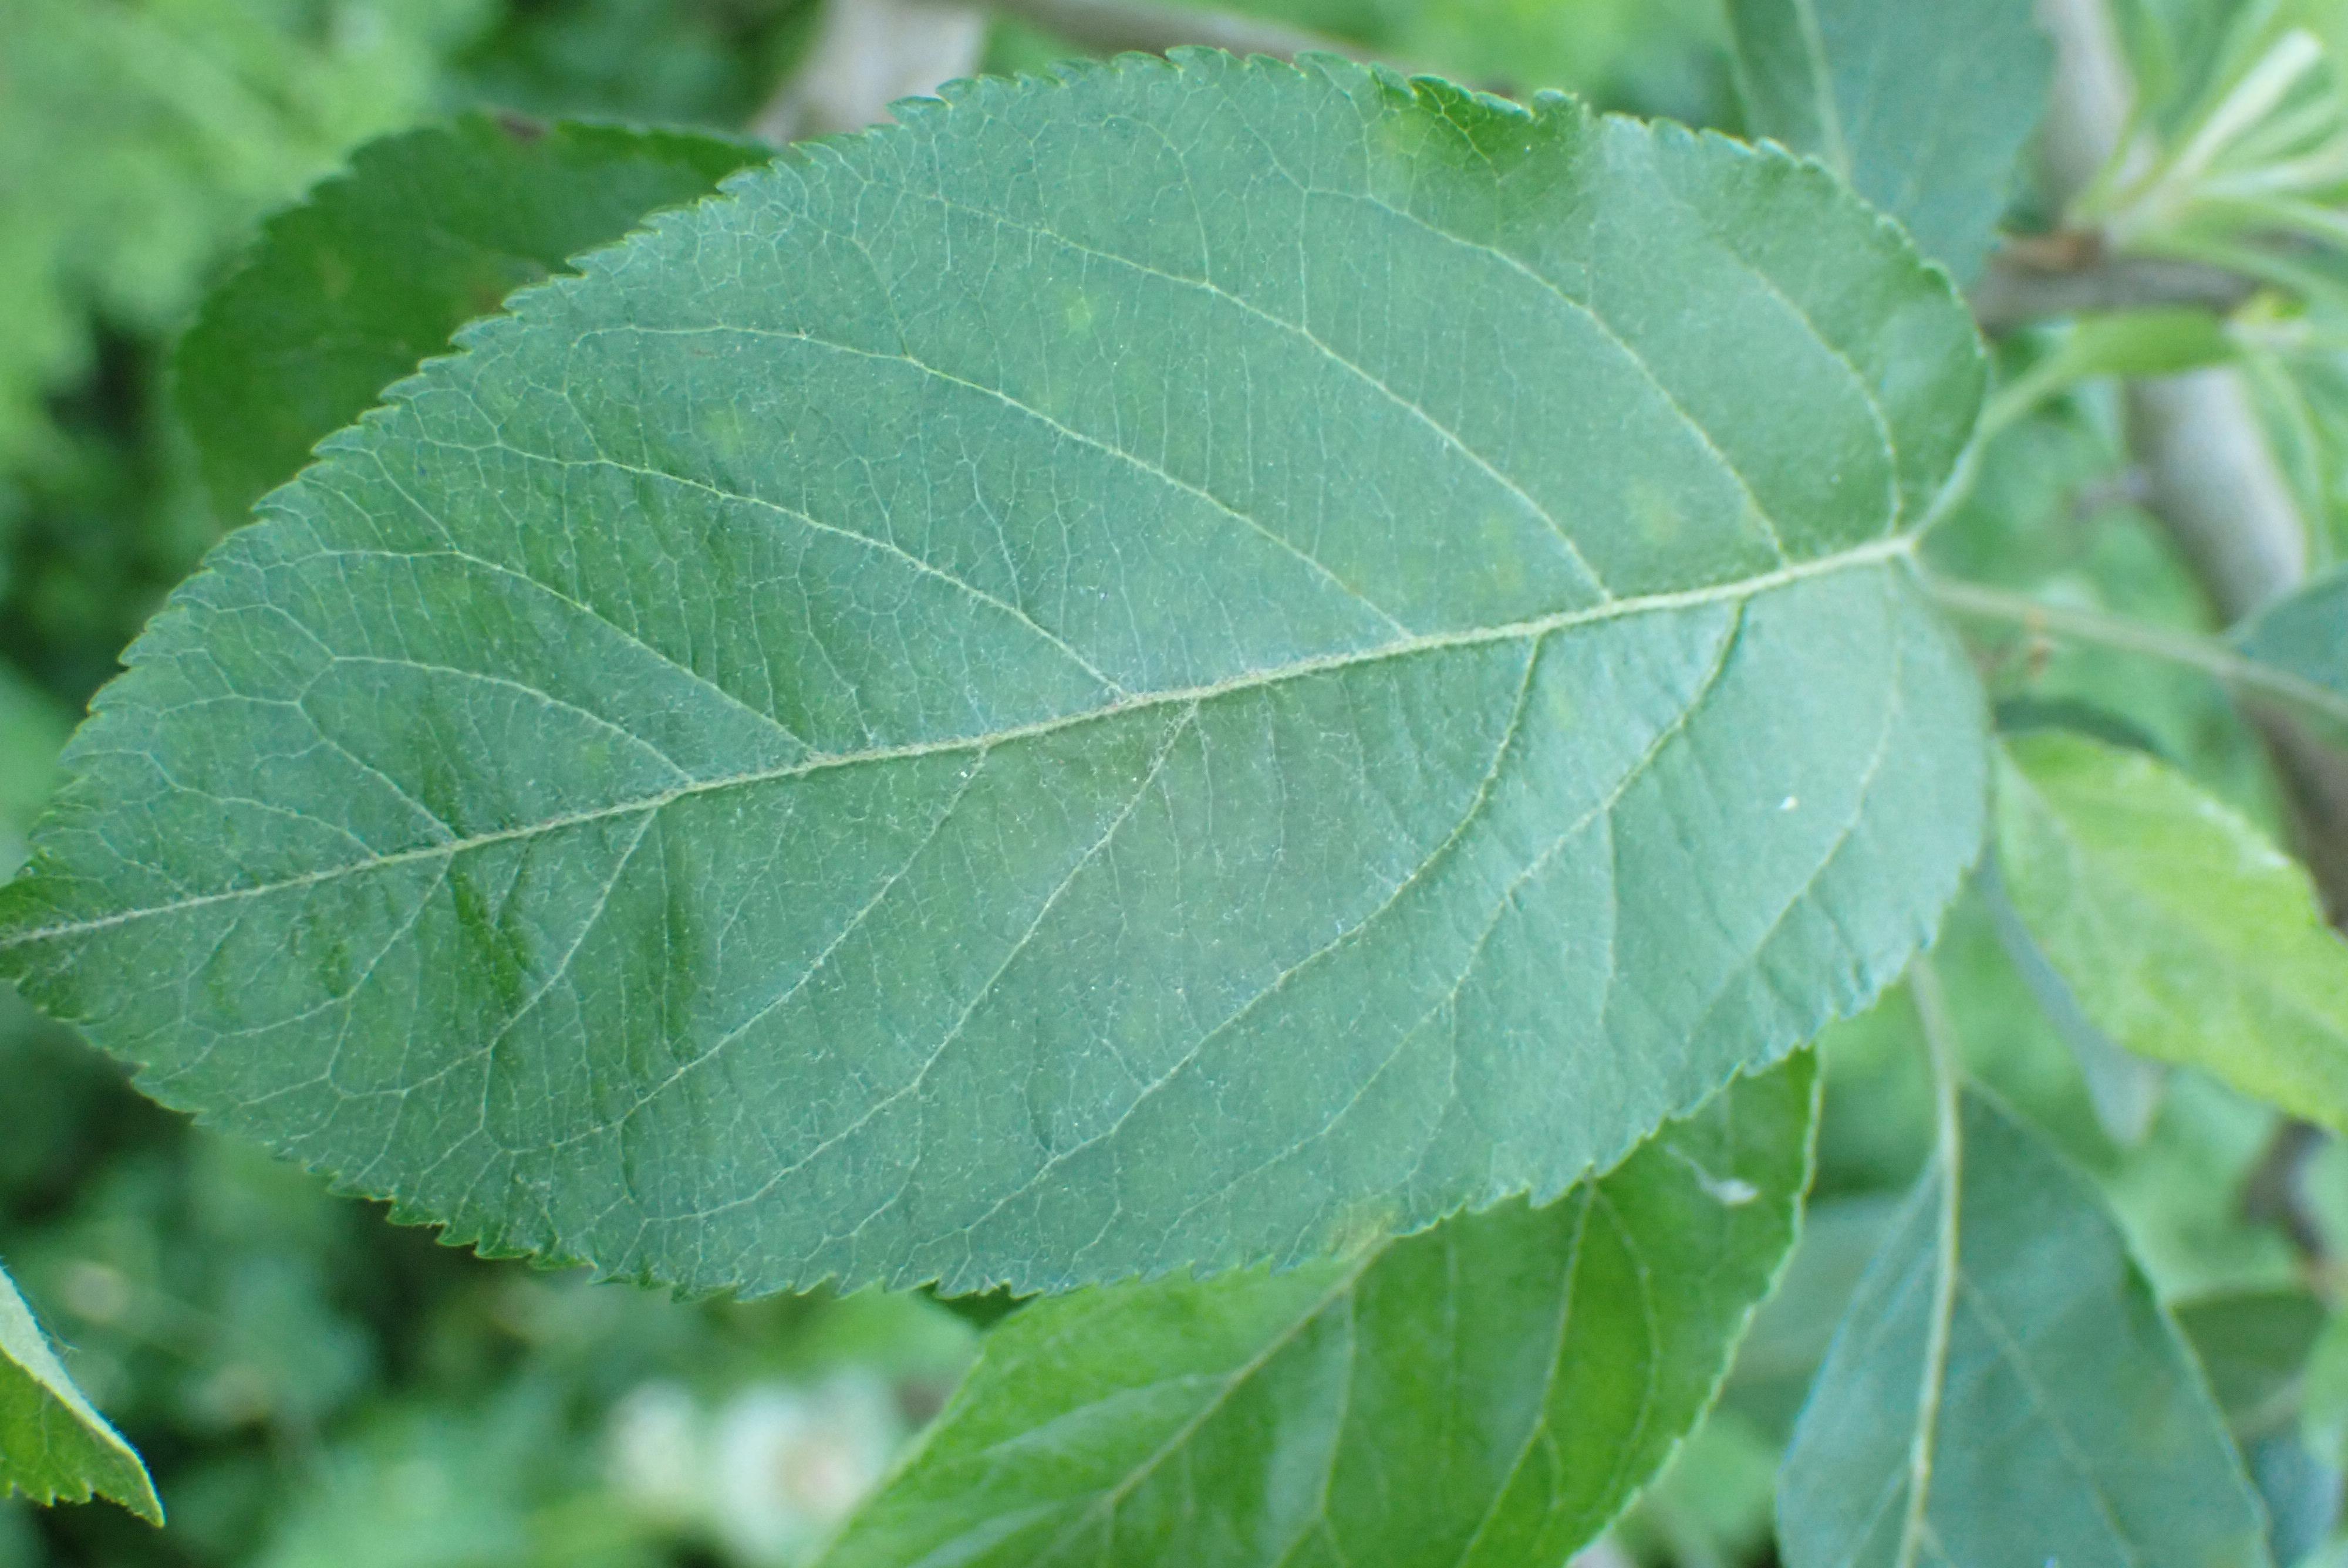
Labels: scab